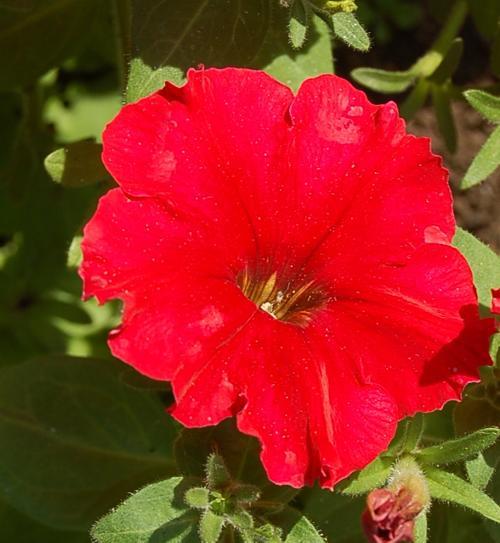
Label: petunia